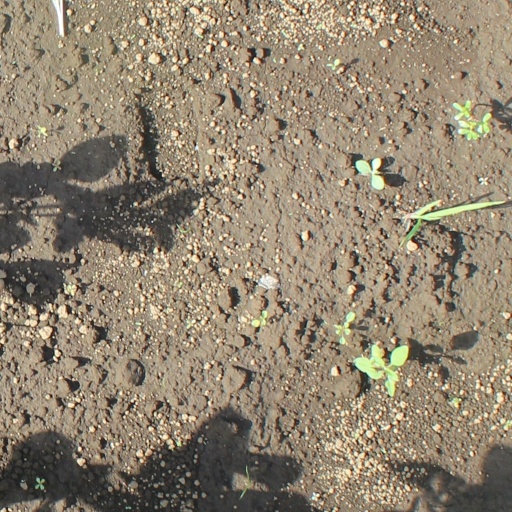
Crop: soybean